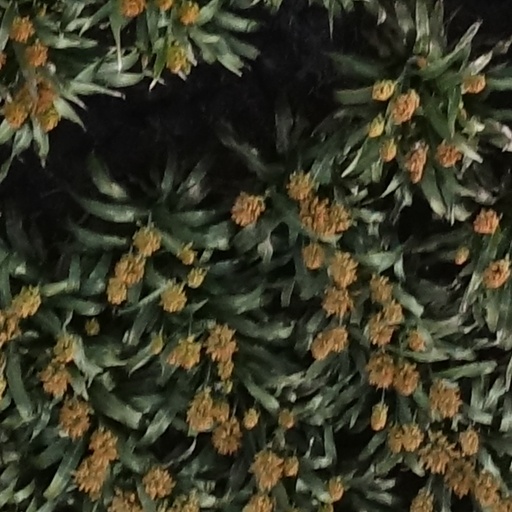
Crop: sorghum